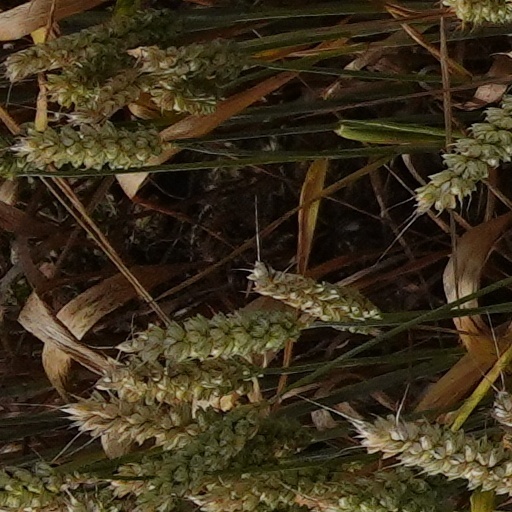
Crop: wheat